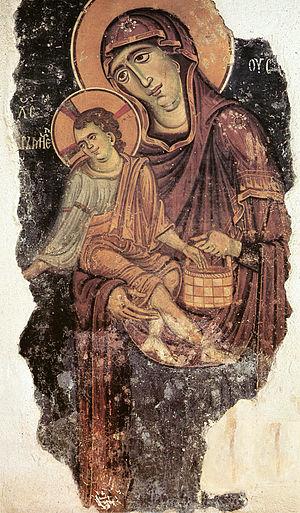
L'école serbo-byzantique ou style serbo-byzantin est une école d'architecture et de peinture qui a fleuri en Serbie de la fin du XIIIᵉ siècle à la fin du XIVᵉ siècle. Au-delà de cette période, elle a continué d'influencer l'architecture serbe et notamment l'architecture néo-byzantine serbe des XIXᵉ et XXᵉ siècles.